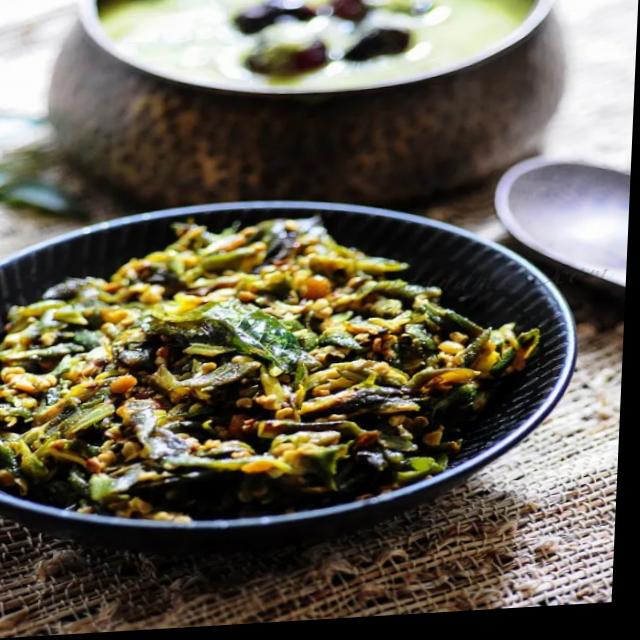
Dish: bhindi_masala